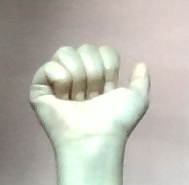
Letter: dhad